Fog

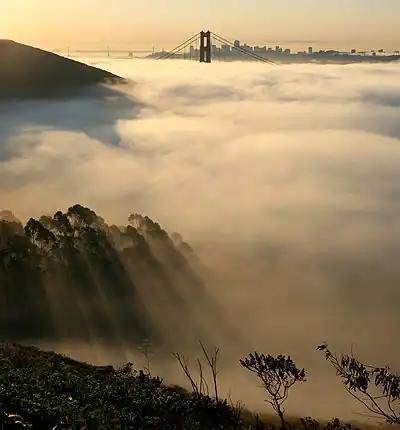
Advection fog layer in San Francisco with the Golden Gate Bridge and skyline in the background

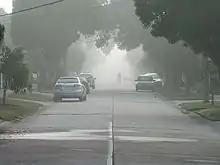
Light fog reduces visibility on a suburban street, rendering the cyclist very hazy at about . The limit of visibility is about , which is before the end of the street.

Advection fog occurs when moist air passes over a cool surface by advection (wind) and is cooled. It is common as a warm front passes over an area with significant snow-pack. It is most common at sea when moist air encounters cooler waters, including areas of cold water upwelling, such as along the California coast. A strong enough temperature difference over water or bare ground can also cause advection fog.